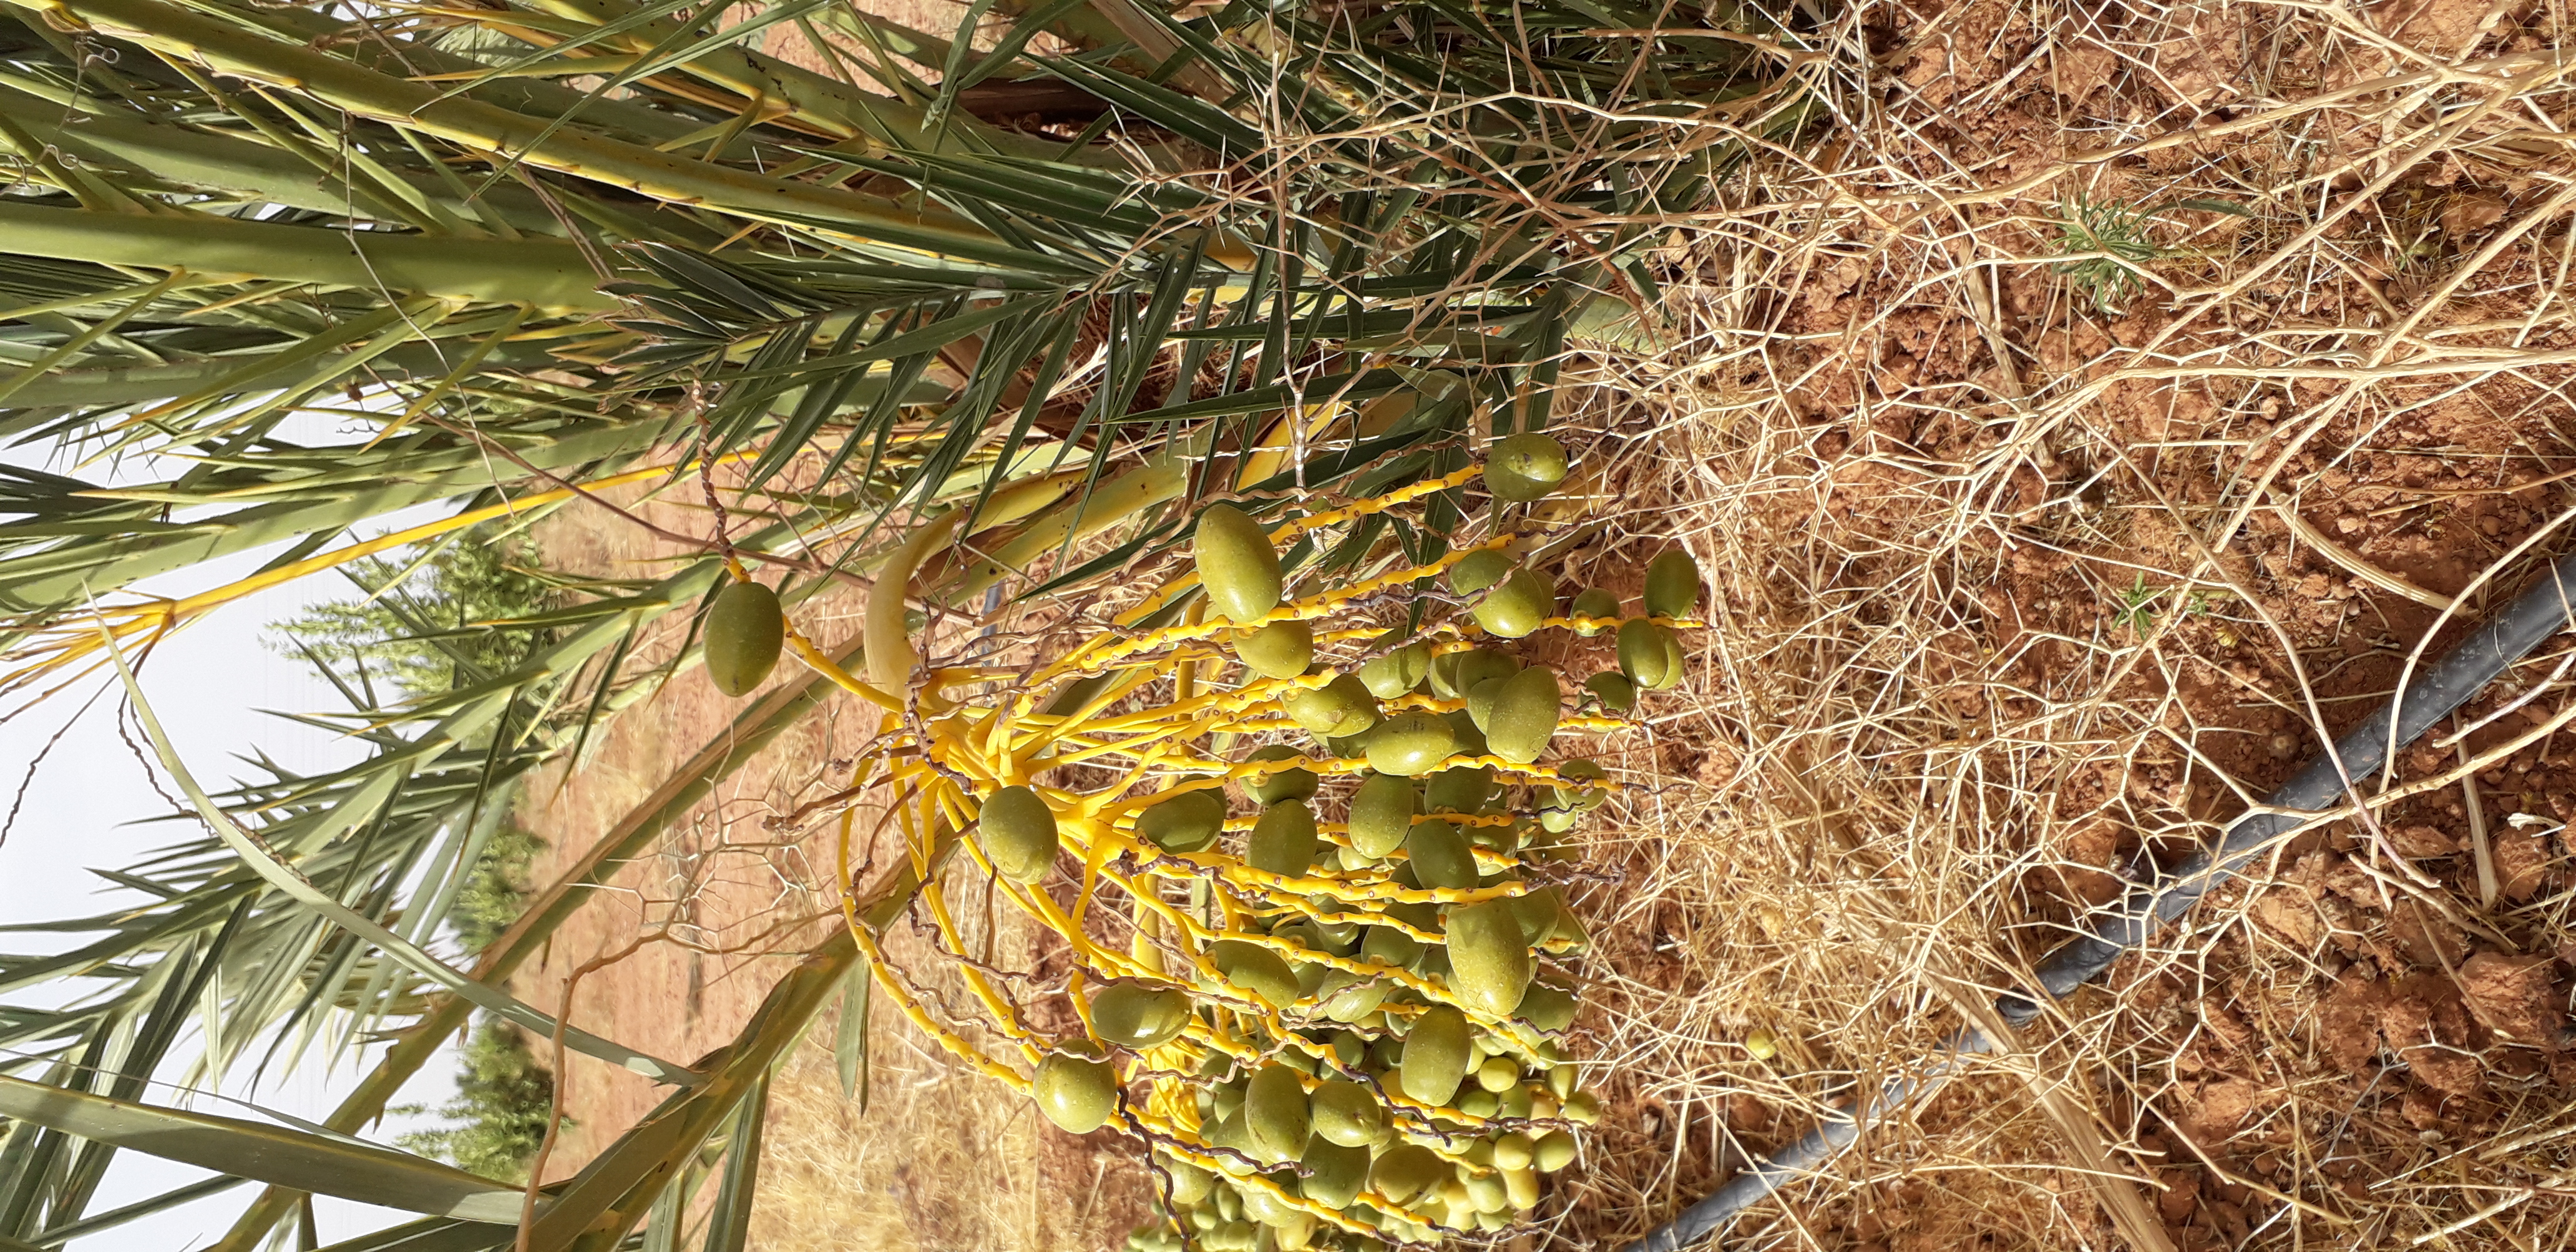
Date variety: kholt